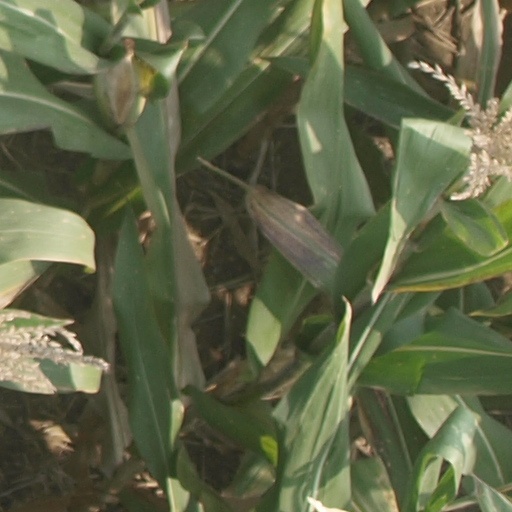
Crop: maize; corn